Derby Catacombs

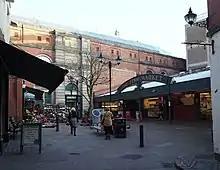
Lock-Up Yard, showing the Tiger pub (left)

The Derby Catacombs (also referred to as the Guildhall Catacombs) are a series of tunnels running beneath the city of Derby, most notably beneath the Marketplace and Derby Guildhall. Access to the tunnels is available via a back room of the nearby Tiger pub.